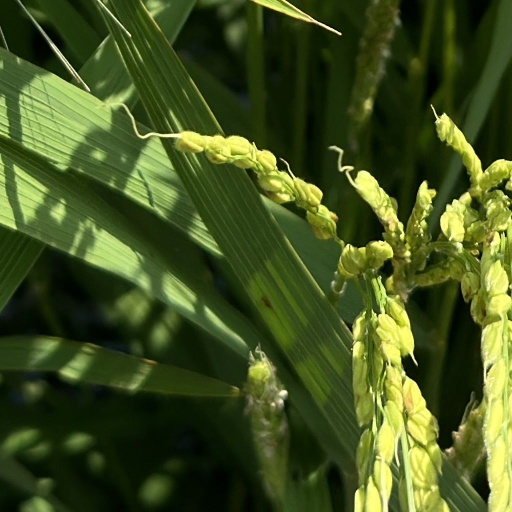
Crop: rice